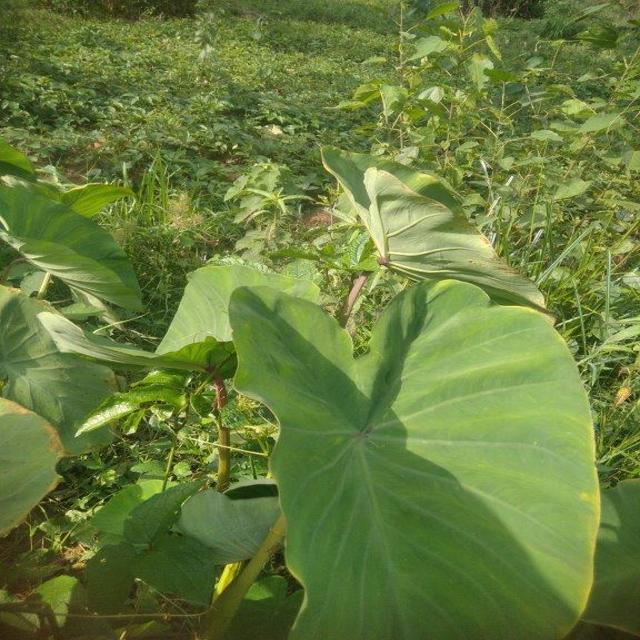
Label: Early_Blight